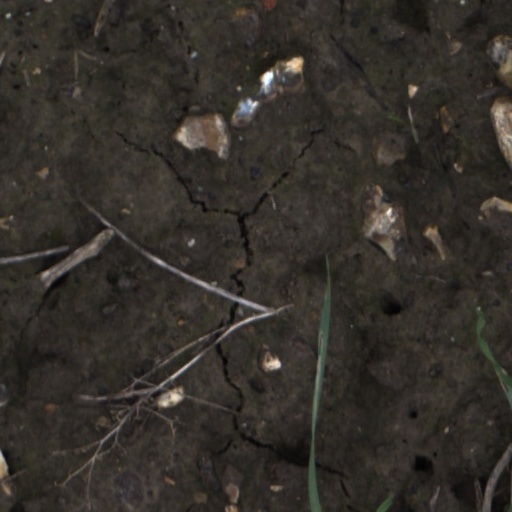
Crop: wheat